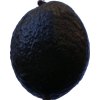
Label: black_avocado